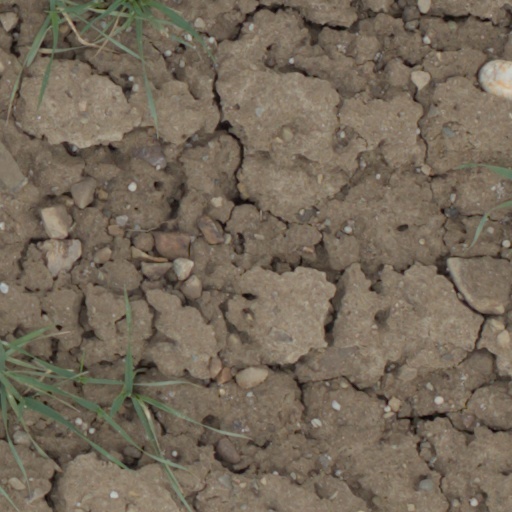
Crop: wheat